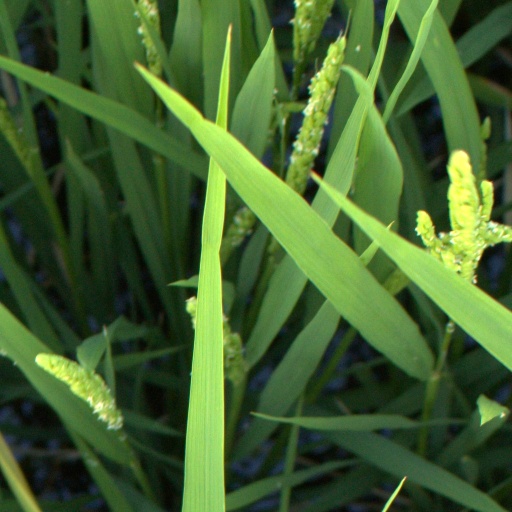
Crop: rice